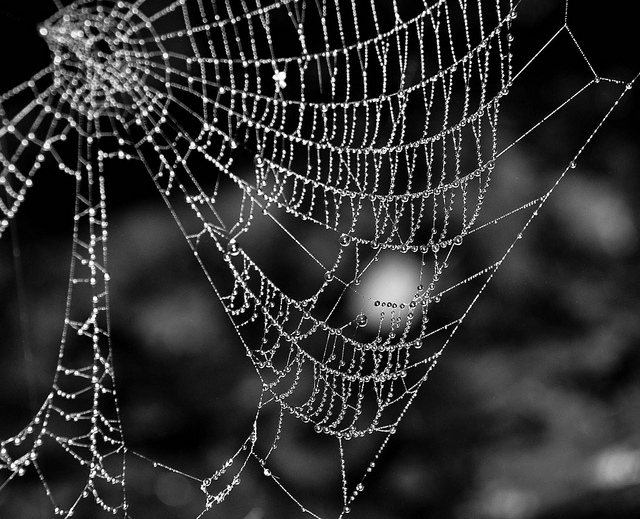
Texture: cobwebbed